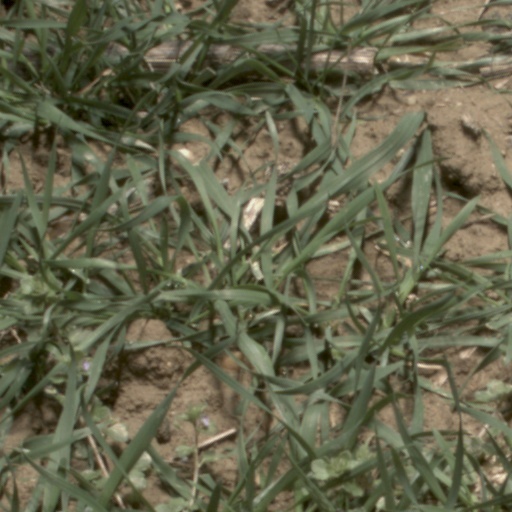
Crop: wheat